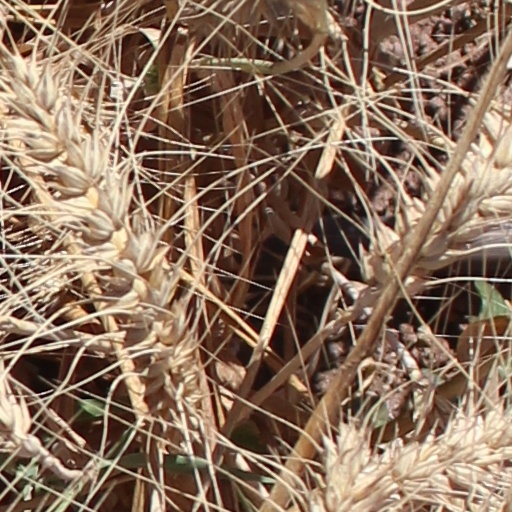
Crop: wheat